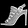
Label: Sandal